House Order of Hohenzollern

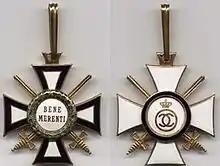
Romanian version for class of Commander (for military personnel)

The statute "ribbon" of the order was white with three black stripes (with slight variations among the Royal, Princely and Romanian versions).